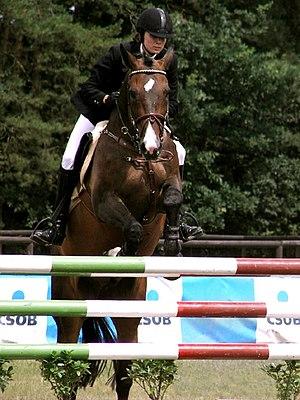
Le Selle tchèque est une race de chevaux de sport de la République tchèque. Formée dans les années 1960 à partir de croisements sur un cheptel originellement ibérique et oriental, elle est alors connue sous le nom de « Selle tchécoslovaque », et surtout élevée en Bohême et en Slovaquie. Ce cheval montre l'influence de très nombreux demi-sangs européens, en particulier de l'Oldenbourg, du Holsteiner et du Hanovrien. Destinée originellement à la cavalerie militaire, la race est réorientée vers les sports équestres. Avec l'éclatement de la Tchécoslovaquie, elle se sépare en deux branches, le Selle tchèque et le Selle slovaque. Le studbook du Selle tchèque ouvre en 1995.